Banded archerfish

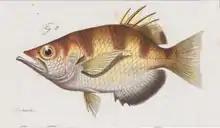
Banded archerfish, illustrated in Bleeker's 1878 "Atlas Ichthyologique"

"Toxotes jaculatrix" were originally described by Peter Simon Pallas in 1767. Since then, several synonyms (such as "Labrus jaculatrix" and "Sciaena jaculatrix") and misspellings ("Toxotes jaculator") have come into use.